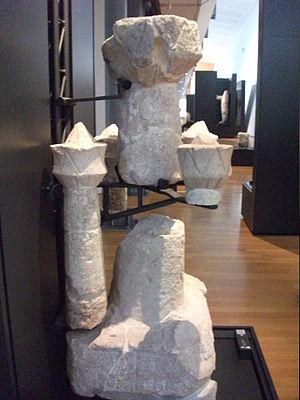
Les géants de Mont-Prama sont des statues en grès remontant à la période de l'histoire sarde dite de la culture nuragique. Découverts en 1974 par un agriculteur dans l'ouest de la Sardaigne, les fragments des statues ont été exhumés dans la localité de Mont'e Prama, sur le territoire de la commune de Cabras, dans la péninsule du Sinis une région de la province d'Oristano en Italie. D'une hauteur de 2 mètres à 2,5 mètres, elles auraient été taillées au plus tôt vers le Xᵉ siècle av. J.-C., même si cette datation fait débat, en particulier du fait de l'imprécision des premières fouilles. Les circonstances de leur destruction ne sont pas éclaircies et sont parfois mises en relation avec la prise de contrôle de la Sardaigne par les Carthaginois.